Wall gun

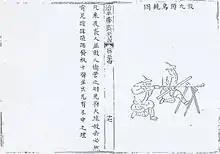
Chinese firing a gingal.

In the Far East, a jingal, gingal or gingall, from Hindi "janjal", was a type of large matchlock gun, usually a light piece mounted on a swivel. It fired iron bullets in diameter and was classified as a form of wall gun either by design or use. It sometimes took the form of a heavy musket fired from a rest, and usually required a crew of two men. The weapon was used by the Chinese in the 19th century, such as by the Taiping armies, imperial forces during the Opium Wars, and Chinese rebels in Hong Kong during the Six Day War of 1899.